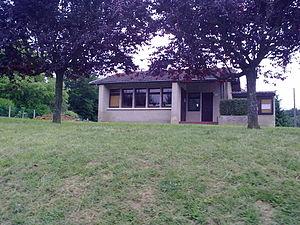
Séméacq-Blachon
Séméacq-Blachon est une commune française située dans le département des Pyrénées-Atlantiques, en région Nouvelle-Aquitaine.